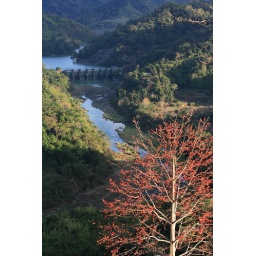
red tree in ipo dam